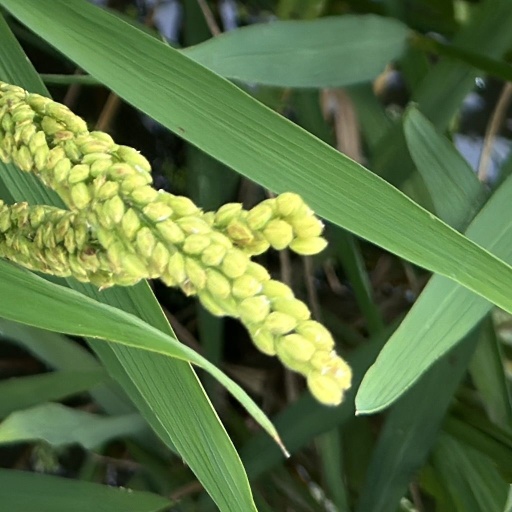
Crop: rice